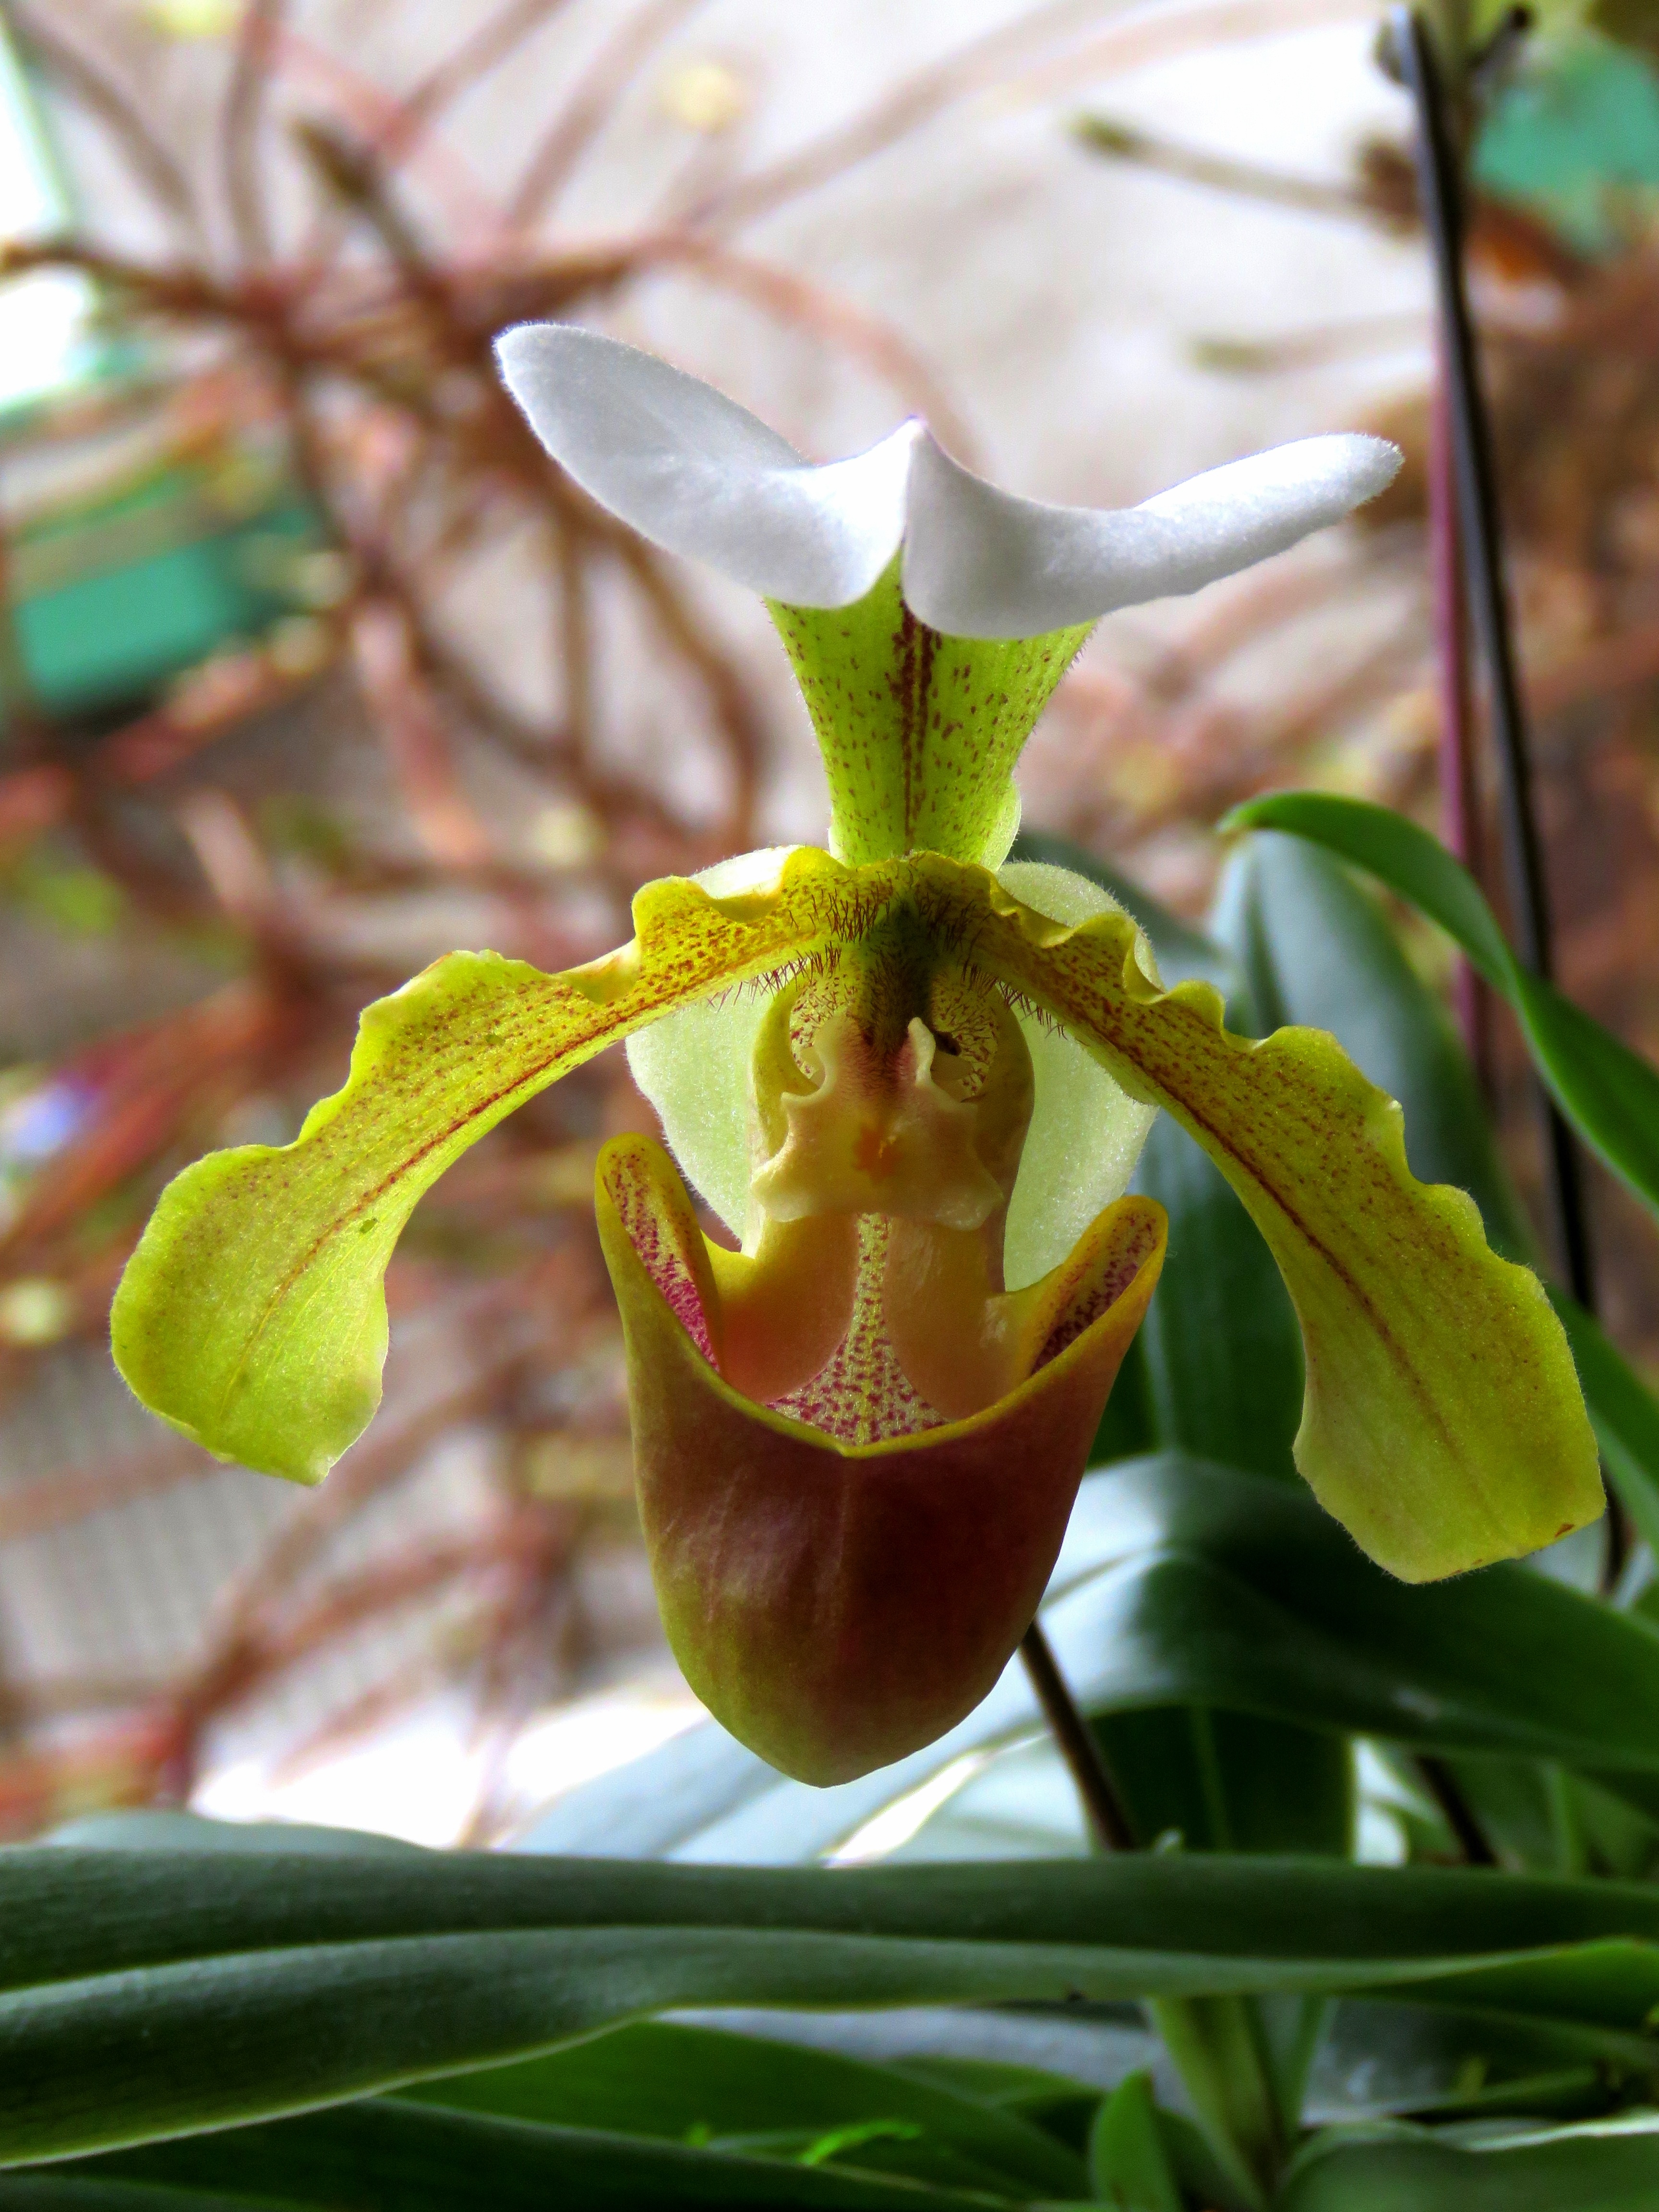
plant, flower, floral, green, botany, garden, flora, botanical, orchid, cypripedium, macro photography, flowering plant, cattleya, green orchid, dendrobium, plant stem, land plant, moth orchid